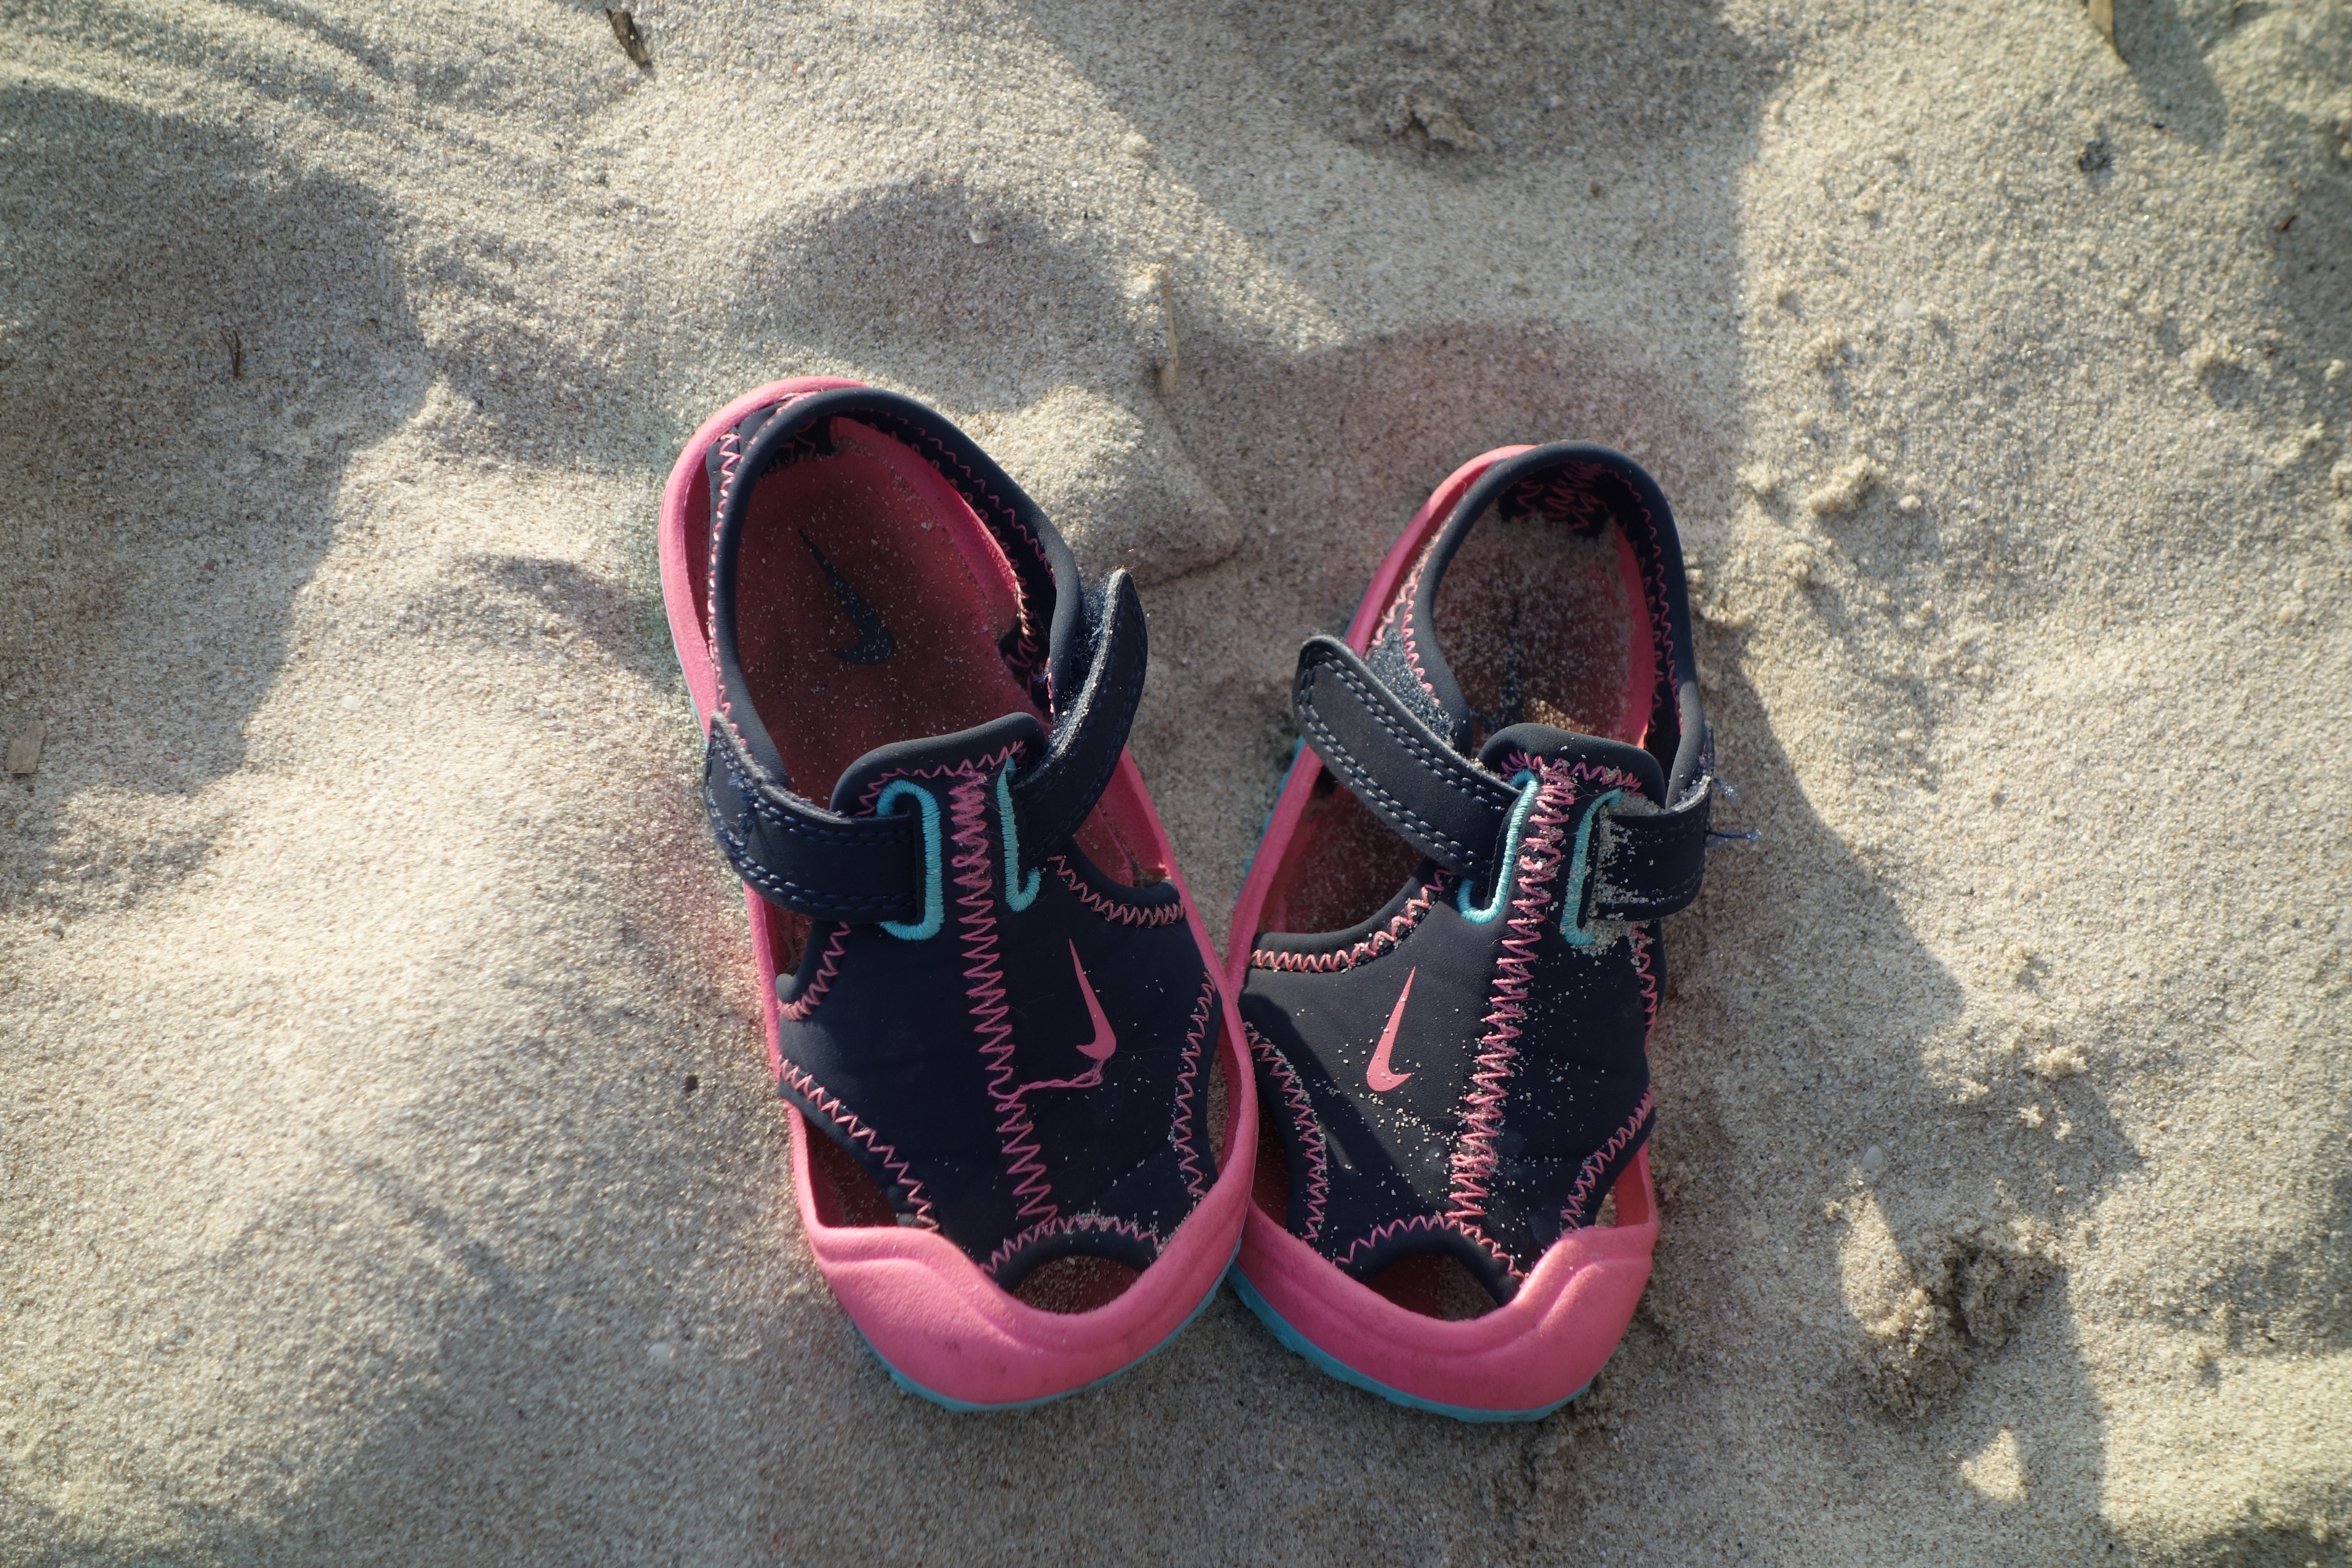
beach, sand, shoe, white, leg, spring, red, black, pink, sneakers, footwear, child's shoe